Audubon Nature Institute

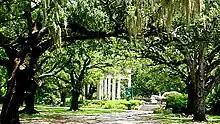
The Audubon Nature Institute manages many museums and parks around the New Orleans area.

The Audubon Nature Institute (American English: ) is a family of museums and parks dedicated to nature based in New Orleans, Louisiana.